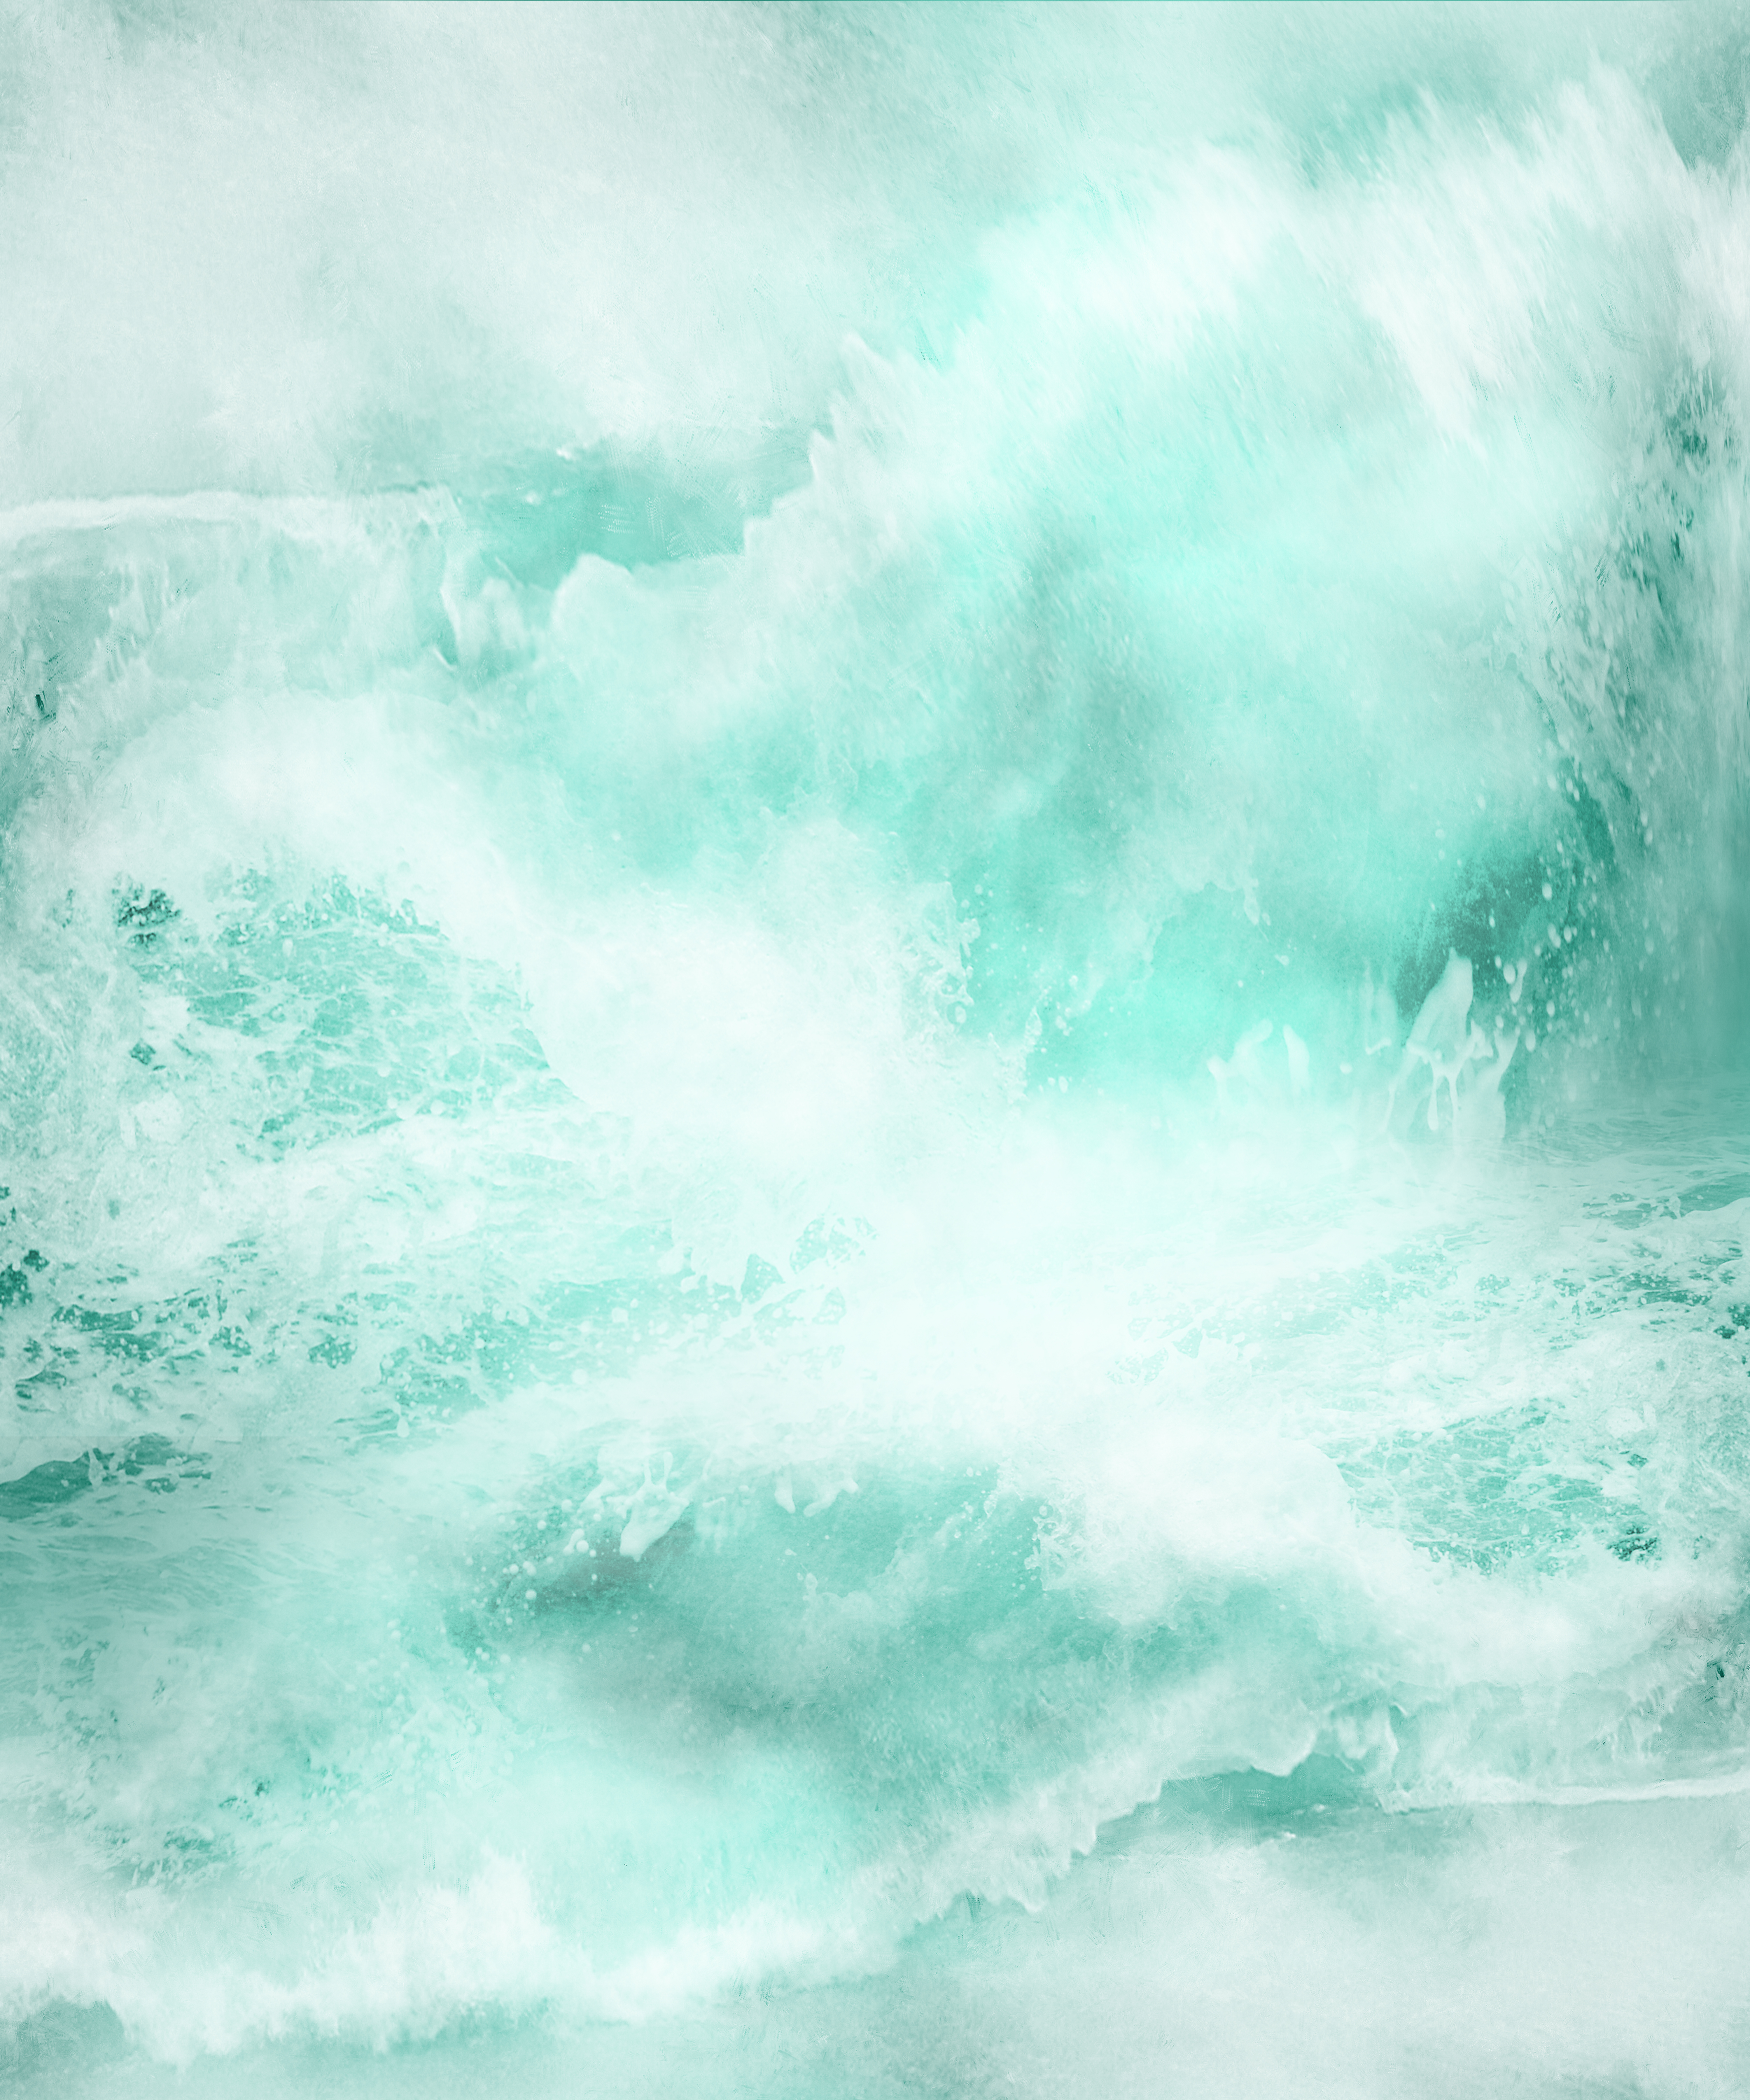
paint, sea, wave, water, wallpaper, texture, turquoise, white, background, design, clear, sky, blue, aqua, atmospheric phenomenon, cloud, daytime, atmosphere, wind wave, ocean, geological phenomenon, meteorological phenomenon